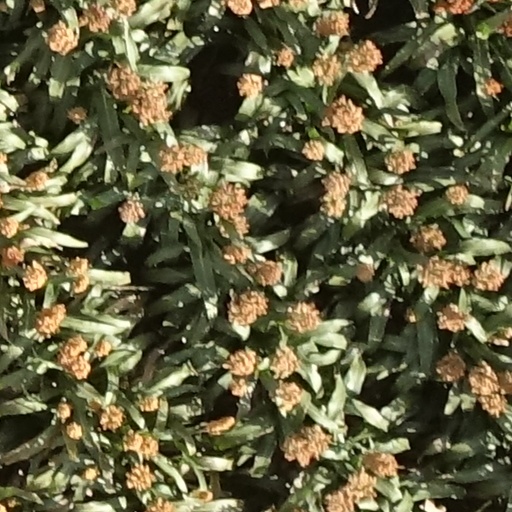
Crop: sorghum